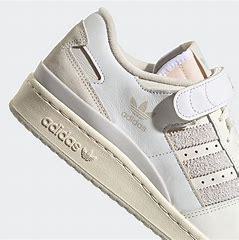
Brand: Adidas
Model: Forum 84